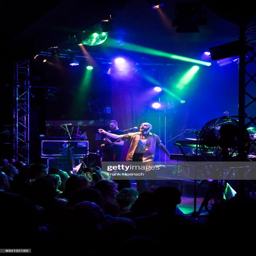
actor of the band performs live on stage during a concert .